Break Loose

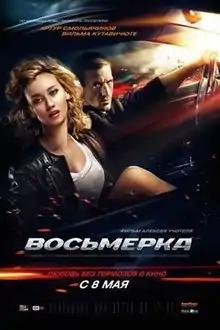
Film poster

Break Loose, also known as Breaking Loose ( "figure eight", a nickname of the Lada Samara) is a 2013 Russian crime drama film directed by Alexei Uchitel. It was screened in the Contemporary World Cinema section at the 2013 Toronto International Film Festival.